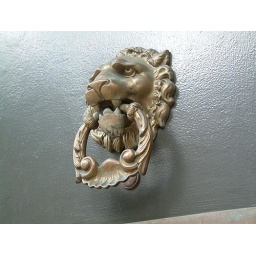
I took this on an apartment building door in downtown Philly.